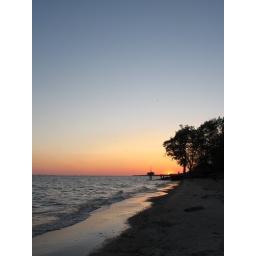
Sunset on the beach at the house in Colchester, ON